Muskegon, Michigan

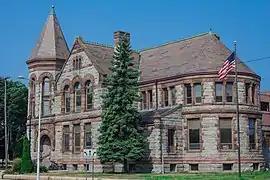
Hackley Library

Muskegon is home to several historical war ships and vessels. The USS Silversides Submarine Museum which features , a World War II submarine; , a World War II tank landing ship; and USCGC "McLane", a Prohibition-era United States Coast Guard cutter. In addition, Muskegon also berths , a former passenger ship built in 1904 that traveled the same route as Lake Express does today.